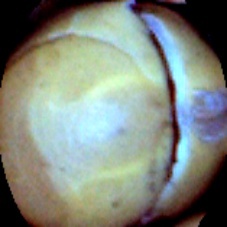
Label: Skin-damaged